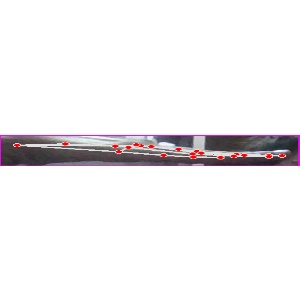
अक्षर: ज